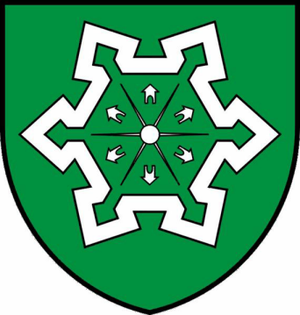
Nové Zámky est une ville du sud de la Slovaquie.
Fonyód est une localité hongroise, ayant le rang de ville dans le comitat de Somogy. Chef-lieu de la micro-région de Fonyód, elle se situe au bord du lac Balaton.